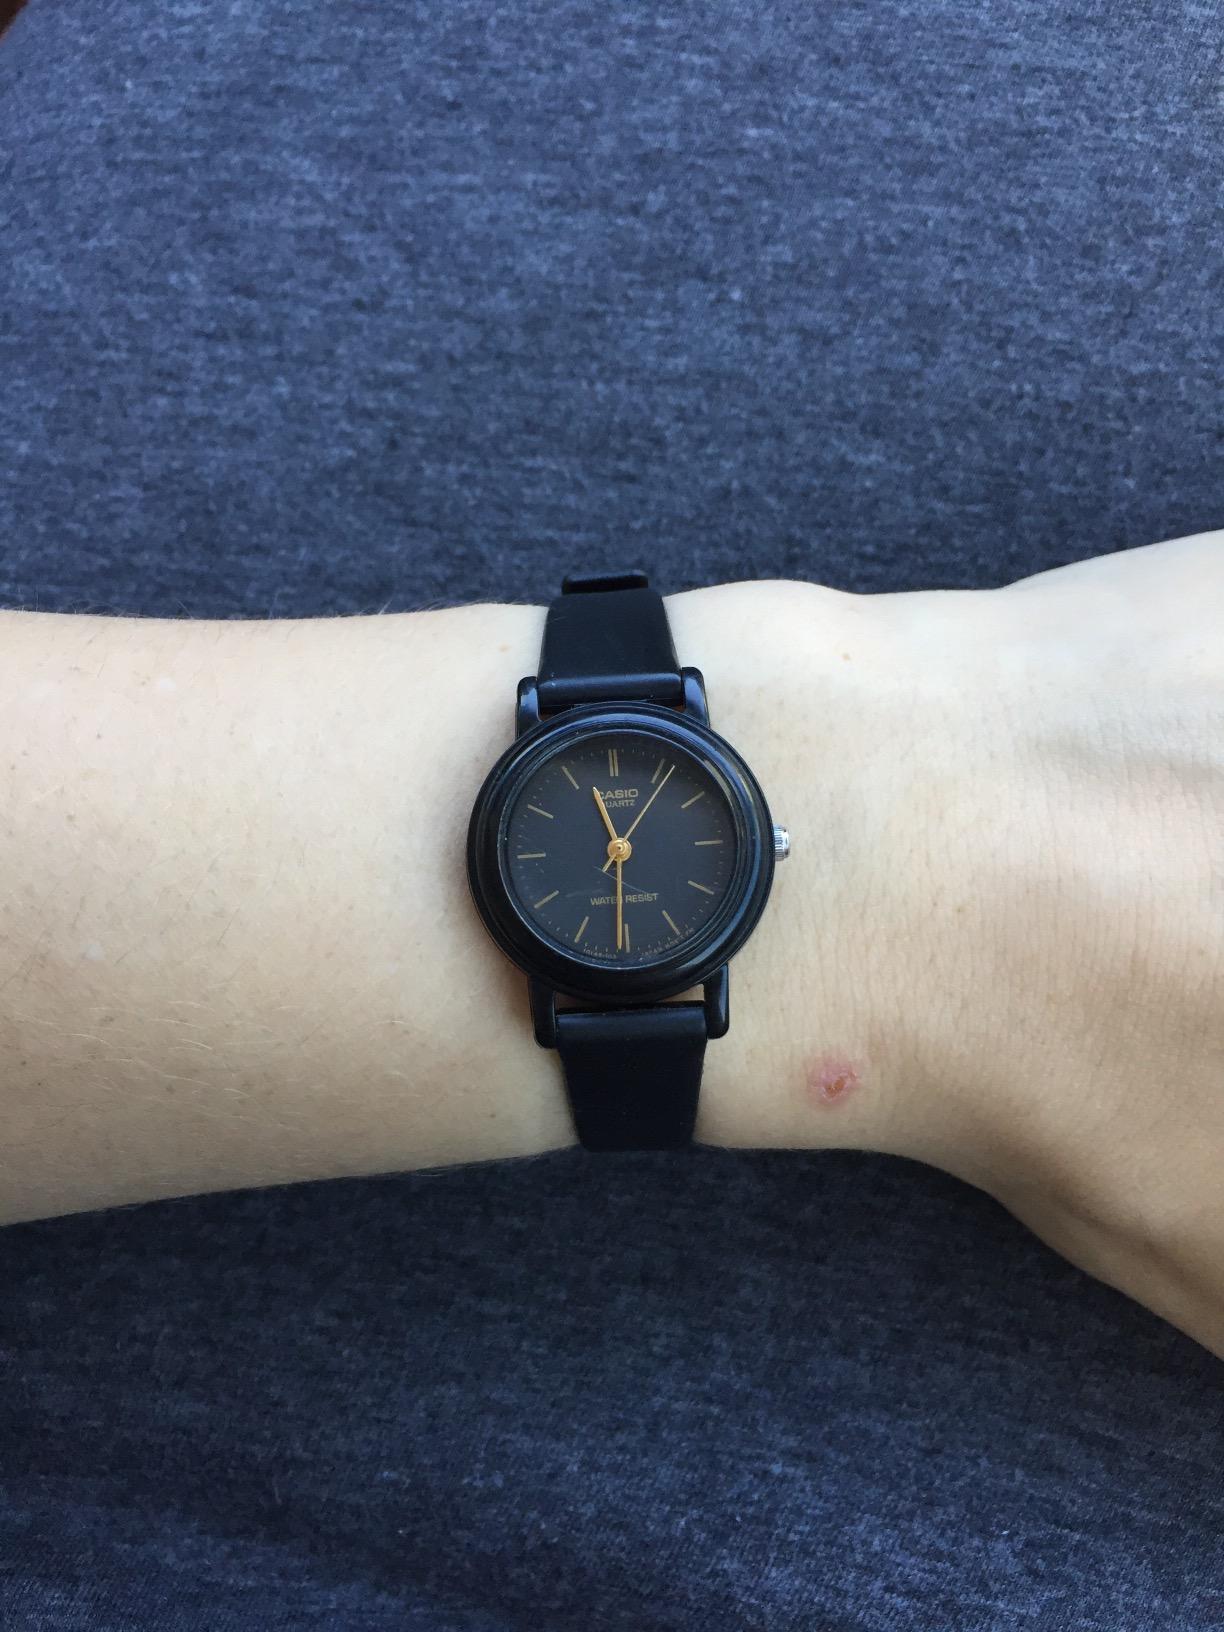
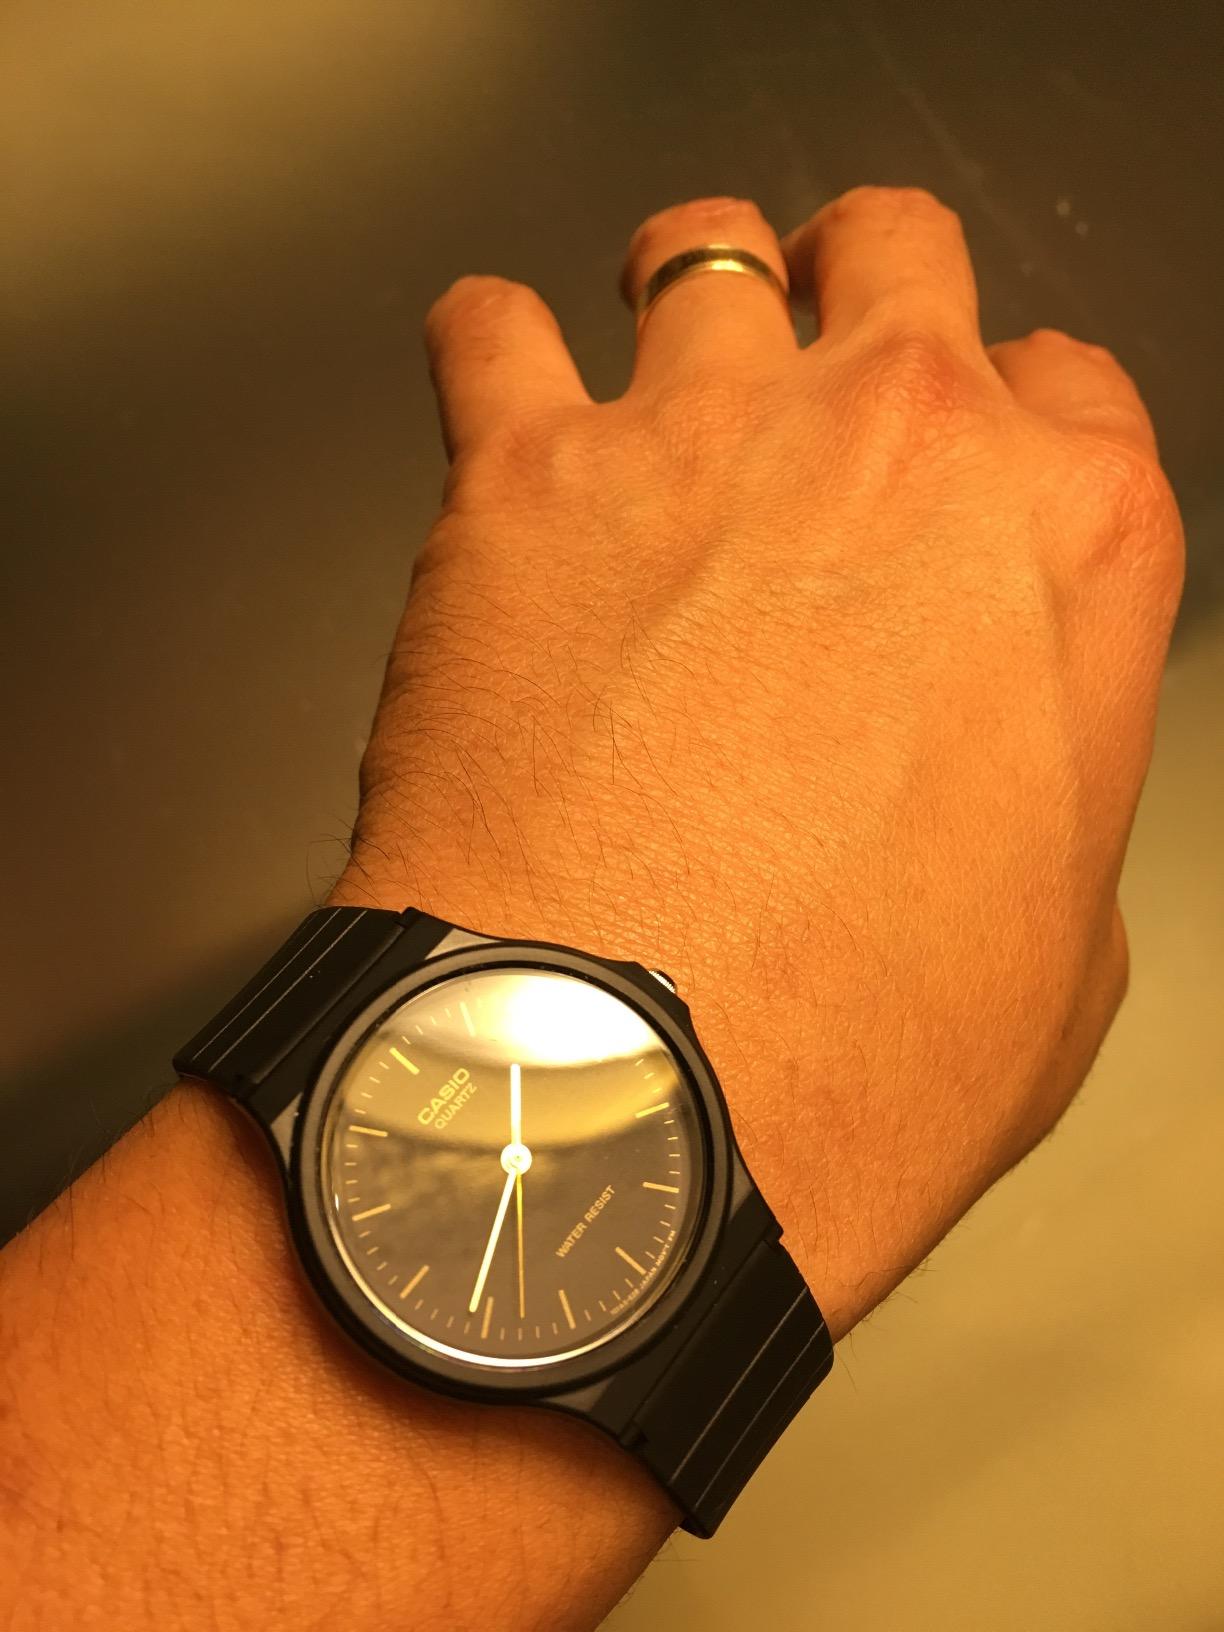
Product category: accessories_watch
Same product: no